Lemonade Stand

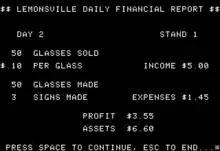
The report screen

"Lemonade Stand" was originally developed by Bob Jamison of the Minnesota Educational Computing Consortium in 1973 for time-shared mainframe computers.